Pieces of Dreams (film)

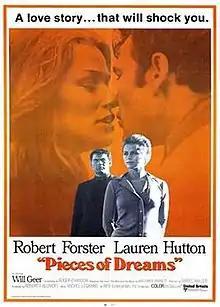
Film poster

Pieces of Dreams is a 1970 drama film, produced in the United States. It was directed by Daniel Haller and is based on the 1968 novel "The Wine and the Music" by William Edmund Barrett. The story follows the internal struggle of Father Gregory Lind, a Catholic priest who falls in love and starts to question his relationship with the Church.